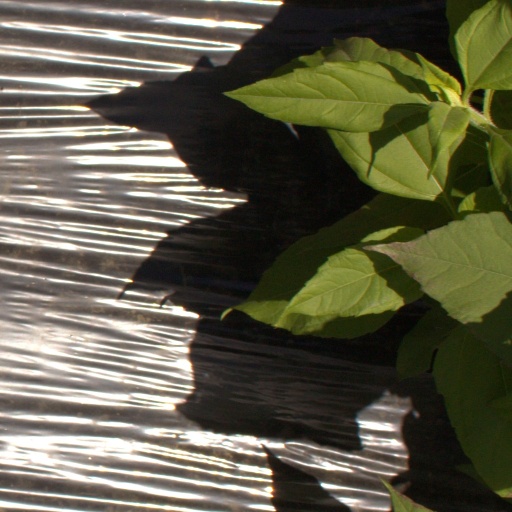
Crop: Jerusalem artichoke